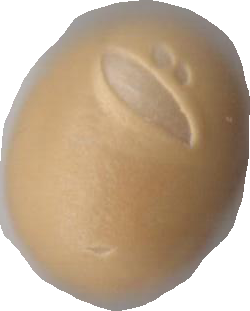
Variety: Grobogan